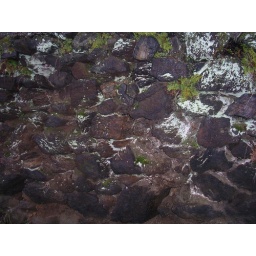
A retaining wall along the sidewalk in Wyncote